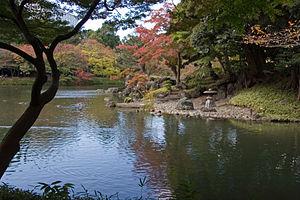
Koishikawa Kōraku-en est un jardin japonais situé à proximité du Tokyo Dome dans le quartier de Koishikawa de l'arrondissement de Bunkyō, à Tōkyō. Il comporte un lac central et plusieurs petites collines, ce qui en fait un lieu de promenade apprécié, et typique des jardins de promenade de l'époque d'Edo. C'est le jardin le plus ancien de Tōkyō. Son aménagement a été entrepris en 1629 par Yorifusa Mito, neuvième fils de Ieyasu Tokugawa, daimyo et fondateur de la famille Mito du clan Tokugawa. Il a été poursuivi par son successeur, Mitsukuni Mito, avec l'aide de Shu Shinsui, un lettré confucéen de la dynastie Ming réfugié au Japon. Plusieurs paysages de Chine et du Japon y sont évoqués ou reproduits en miniature. Il occupait 25 hectares à l'origine, mais l'urbanisation de Tōkyō a réduit sa taille à 7 hectares.